Stahlhelm

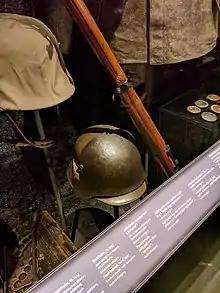
Additional steel brow plate or "Stirnpanzer" on a Stahlhelm

During World War II, the Argentine Army adopted a similar model made of pressed fibre. For combat and provincial police use, imported Swiss M1918 Helmets were still in service as late as 1976.